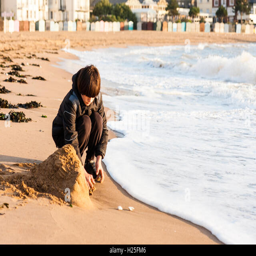
knowing that the promise is overcast and even rain and much lower temperatures then recently ; a young boy with coat